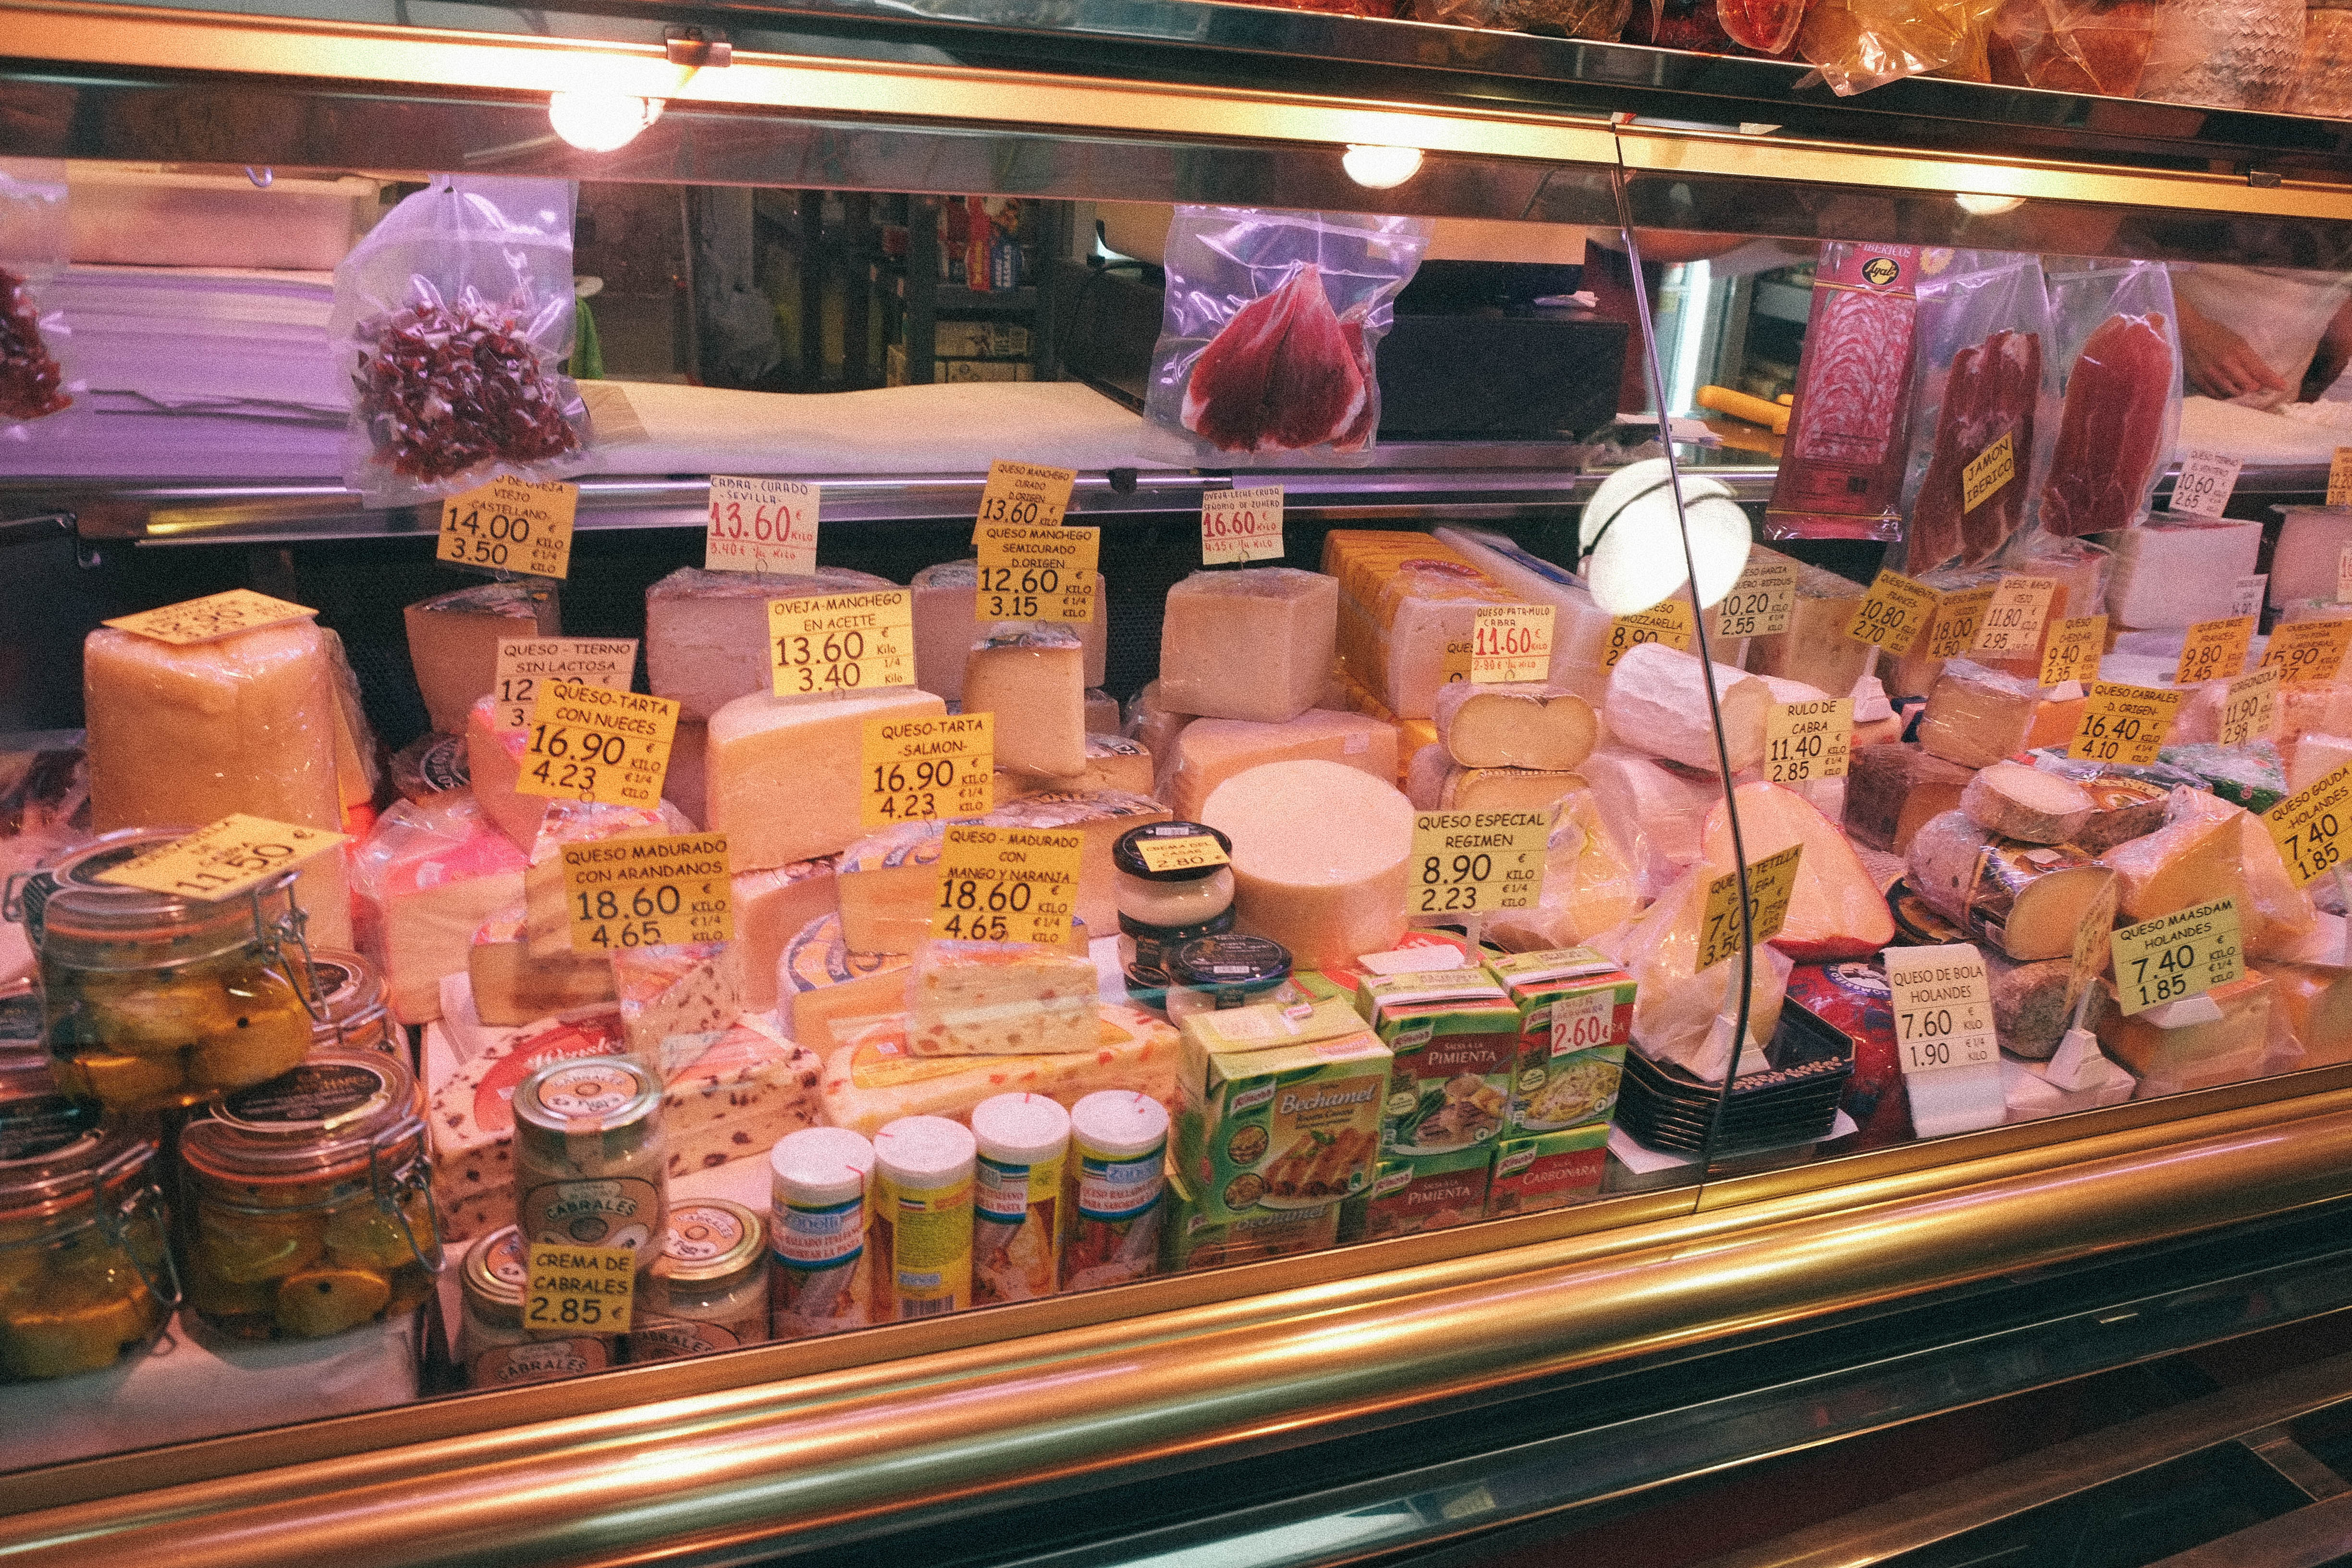
meal, food, ice cream, dessert, bakery, buffet, sevilla, andalusia, sweetness, delicatessen, charcuterie, patisserie, triana